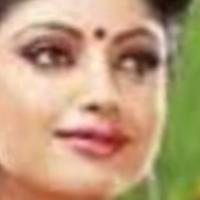
Age group: age 31-40